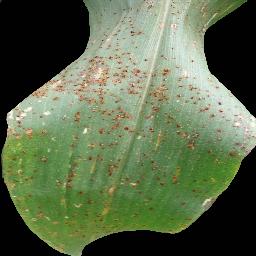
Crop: corn
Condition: (maize)_common_rust